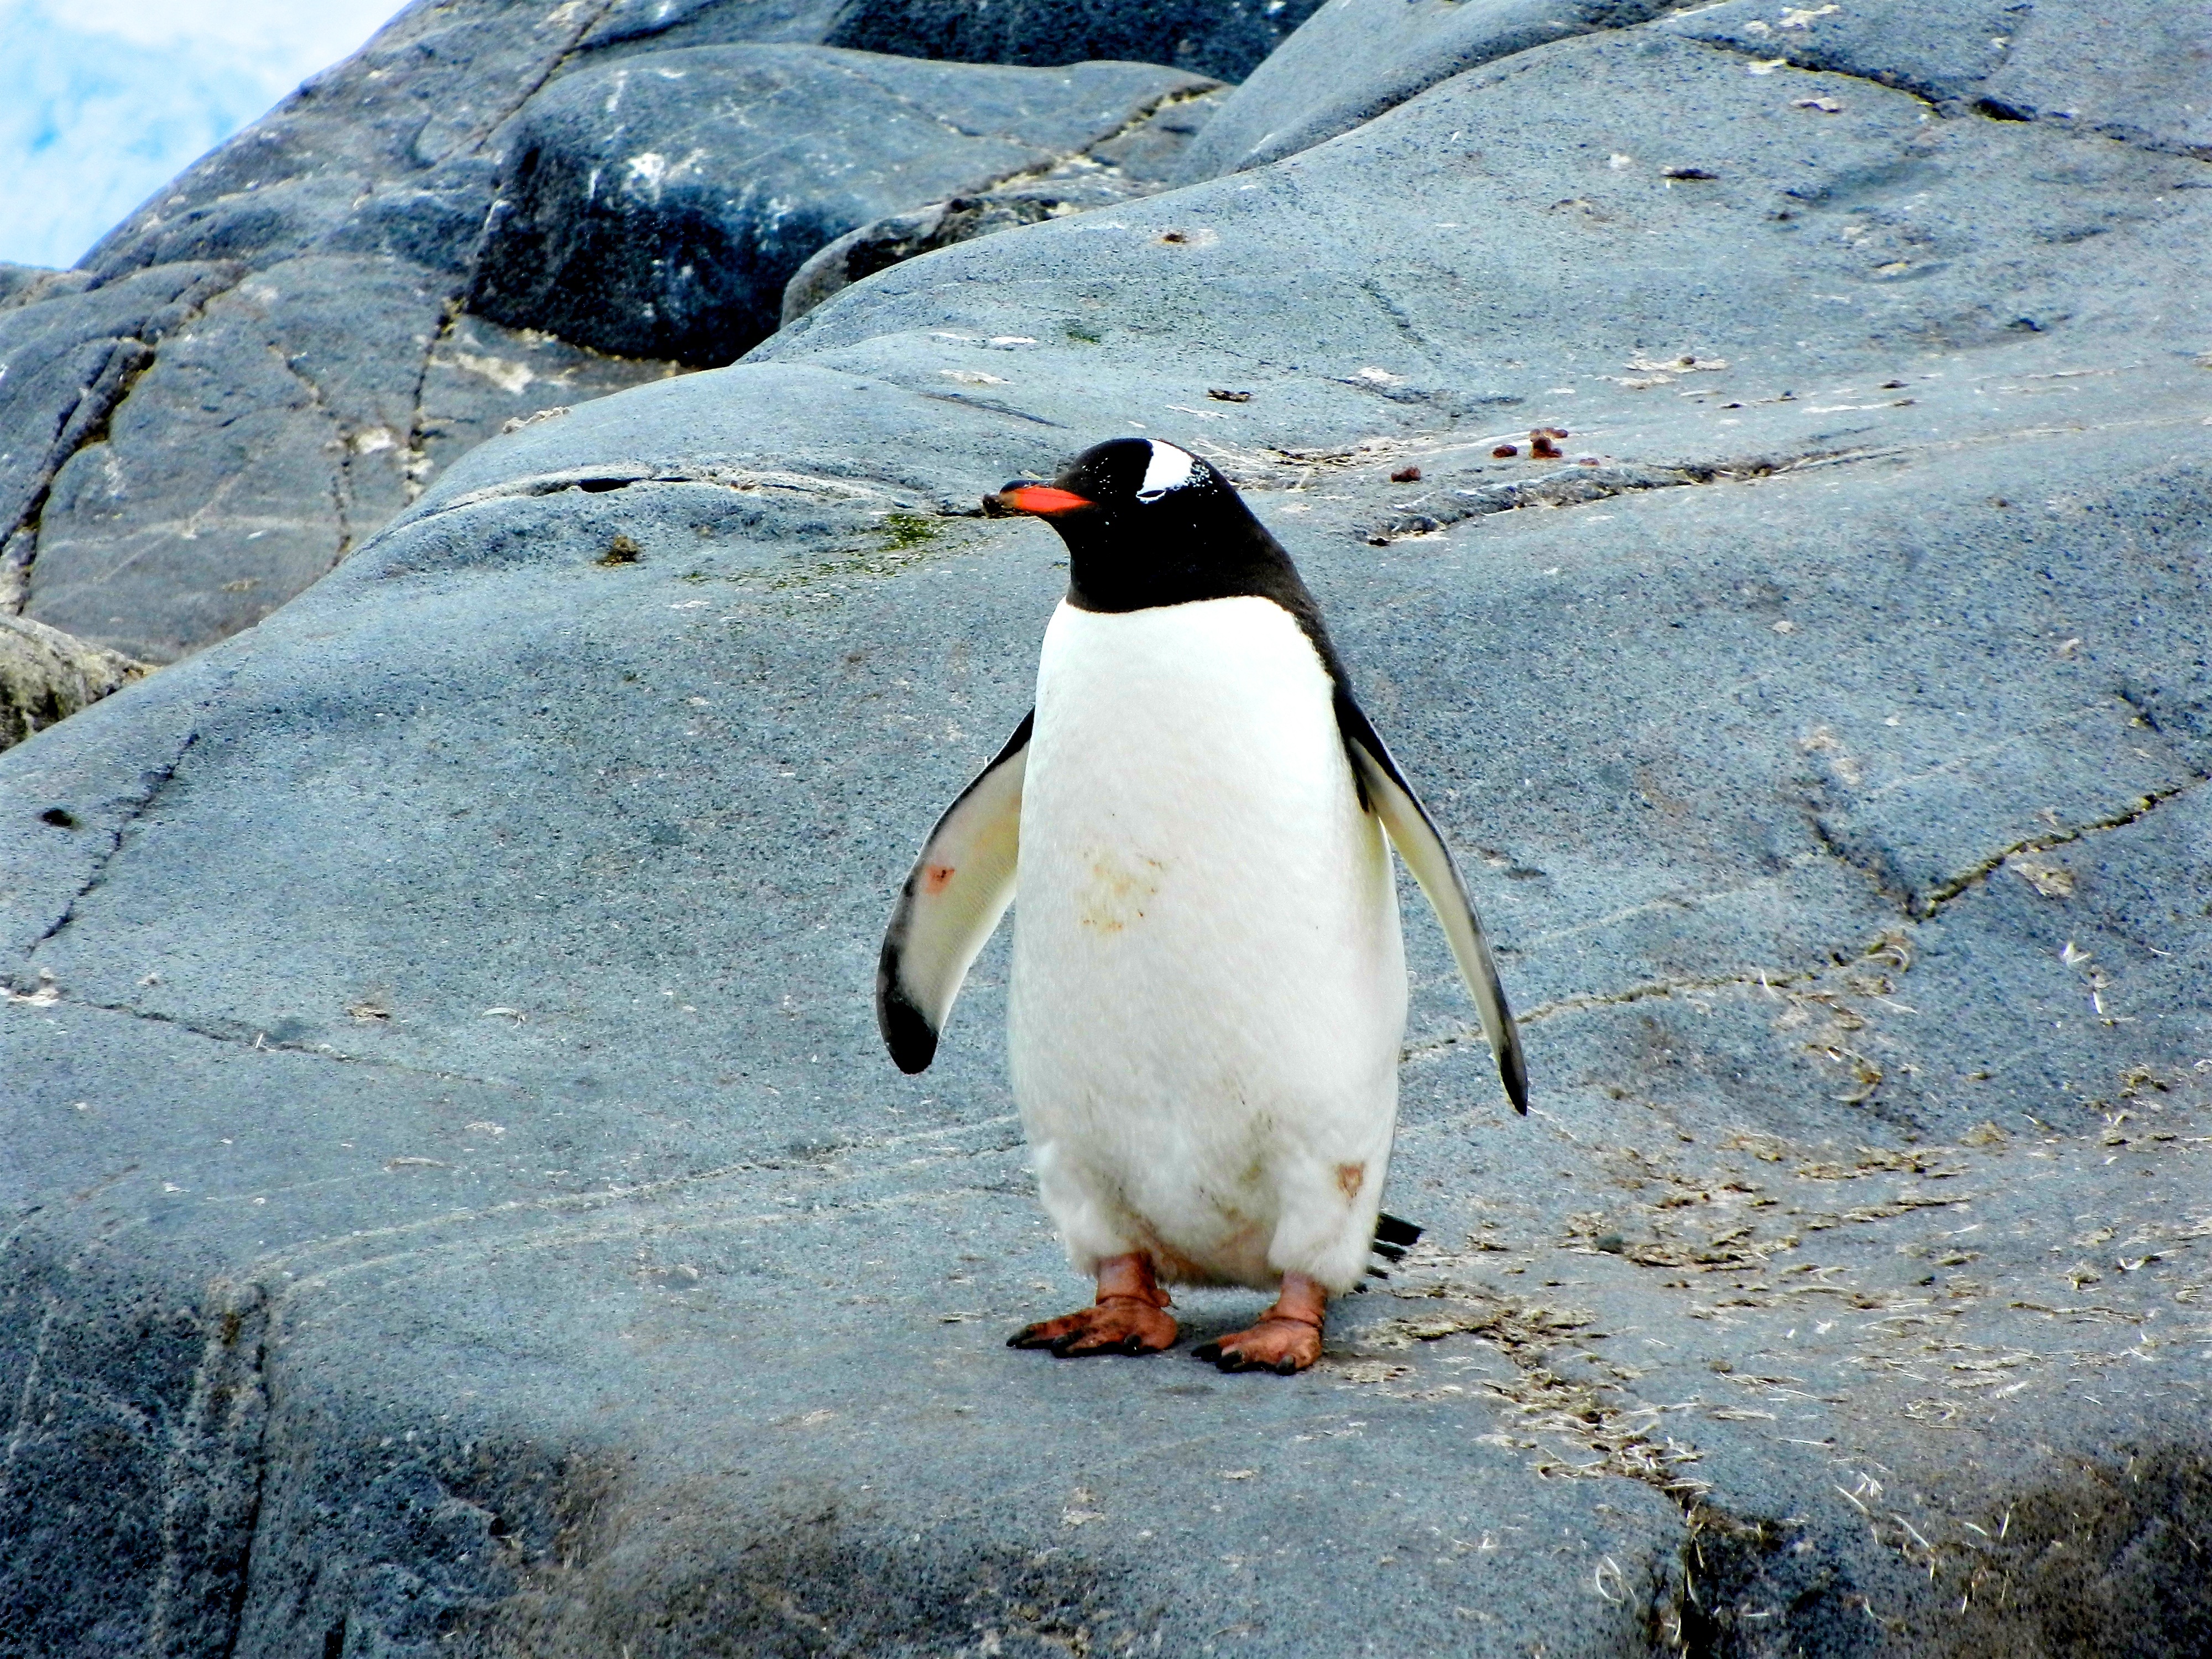
snow, winter, bird, animal, cute, wildlife, beak, fauna, penguin, vertebrate, flightless bird, animal photography